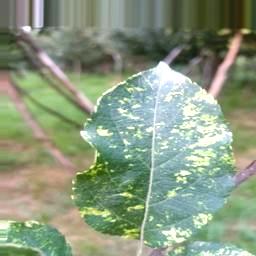
Label: Apple_Mosaic